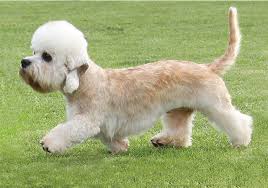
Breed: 211-n000052-Dandie_Dinmont